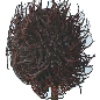
Label: Rambutan 1